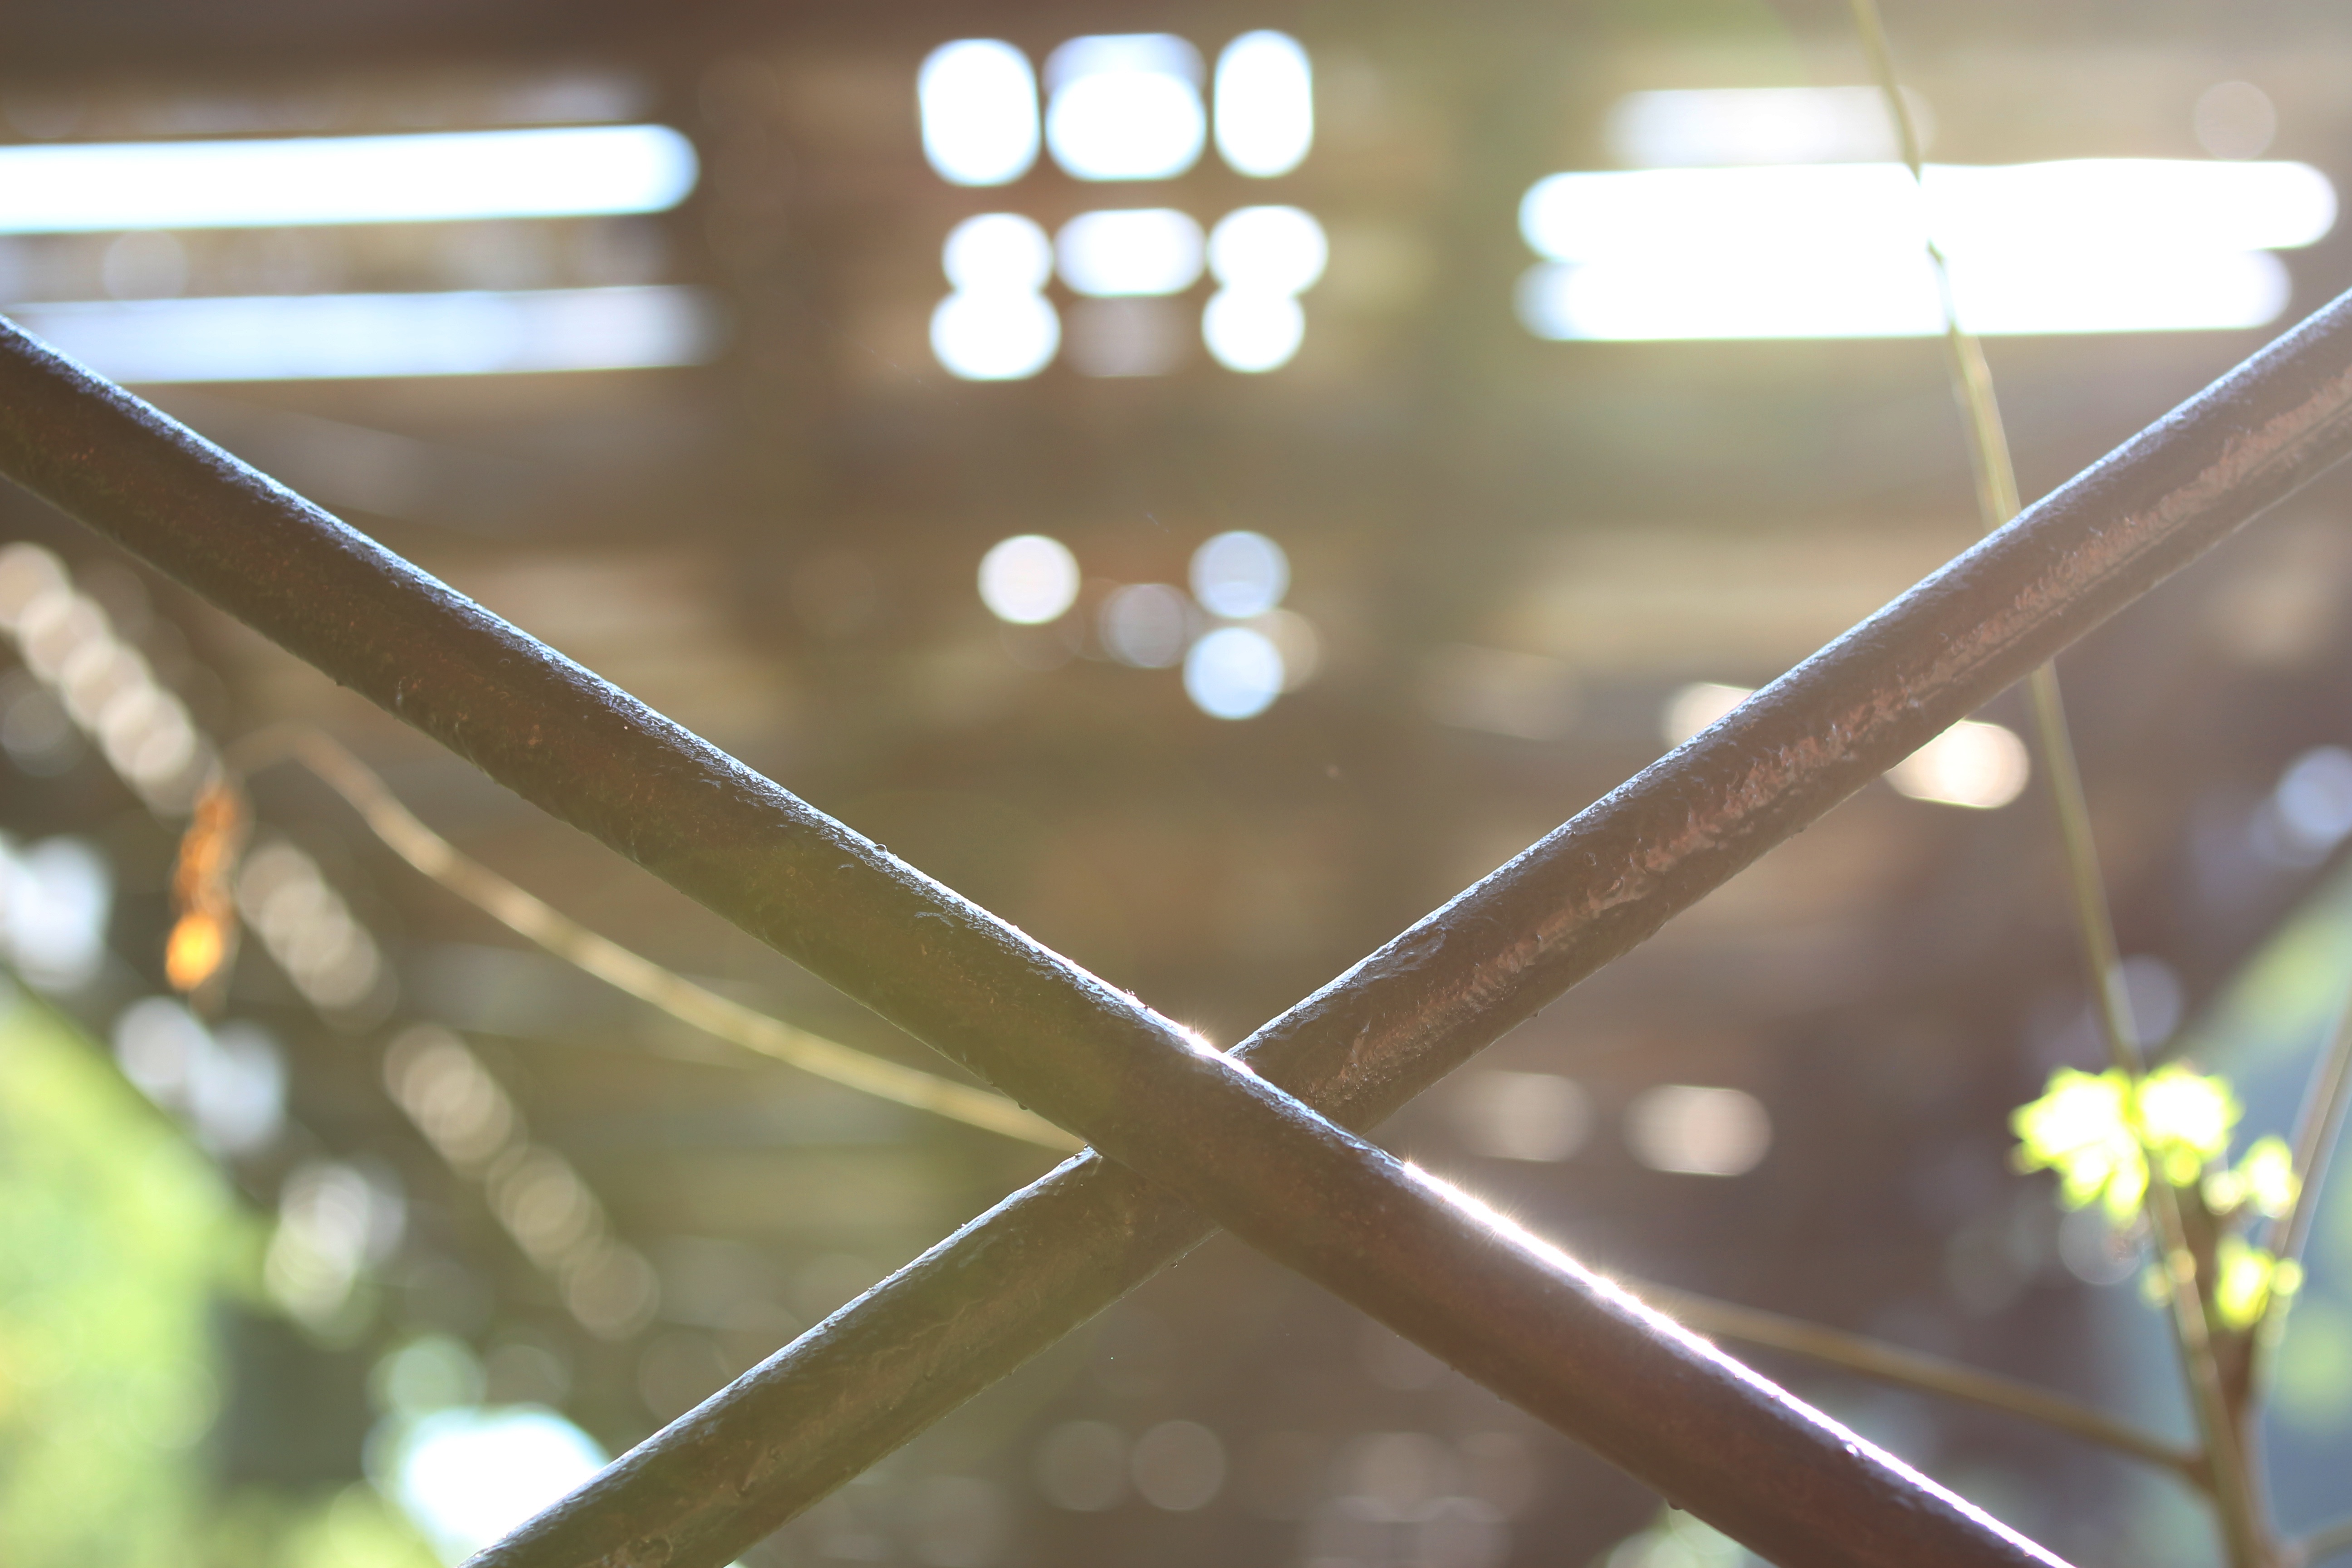
light, sunlight, leaf, flower, window, glass, line, green, reflection, lighting, close up, shape, macro photography